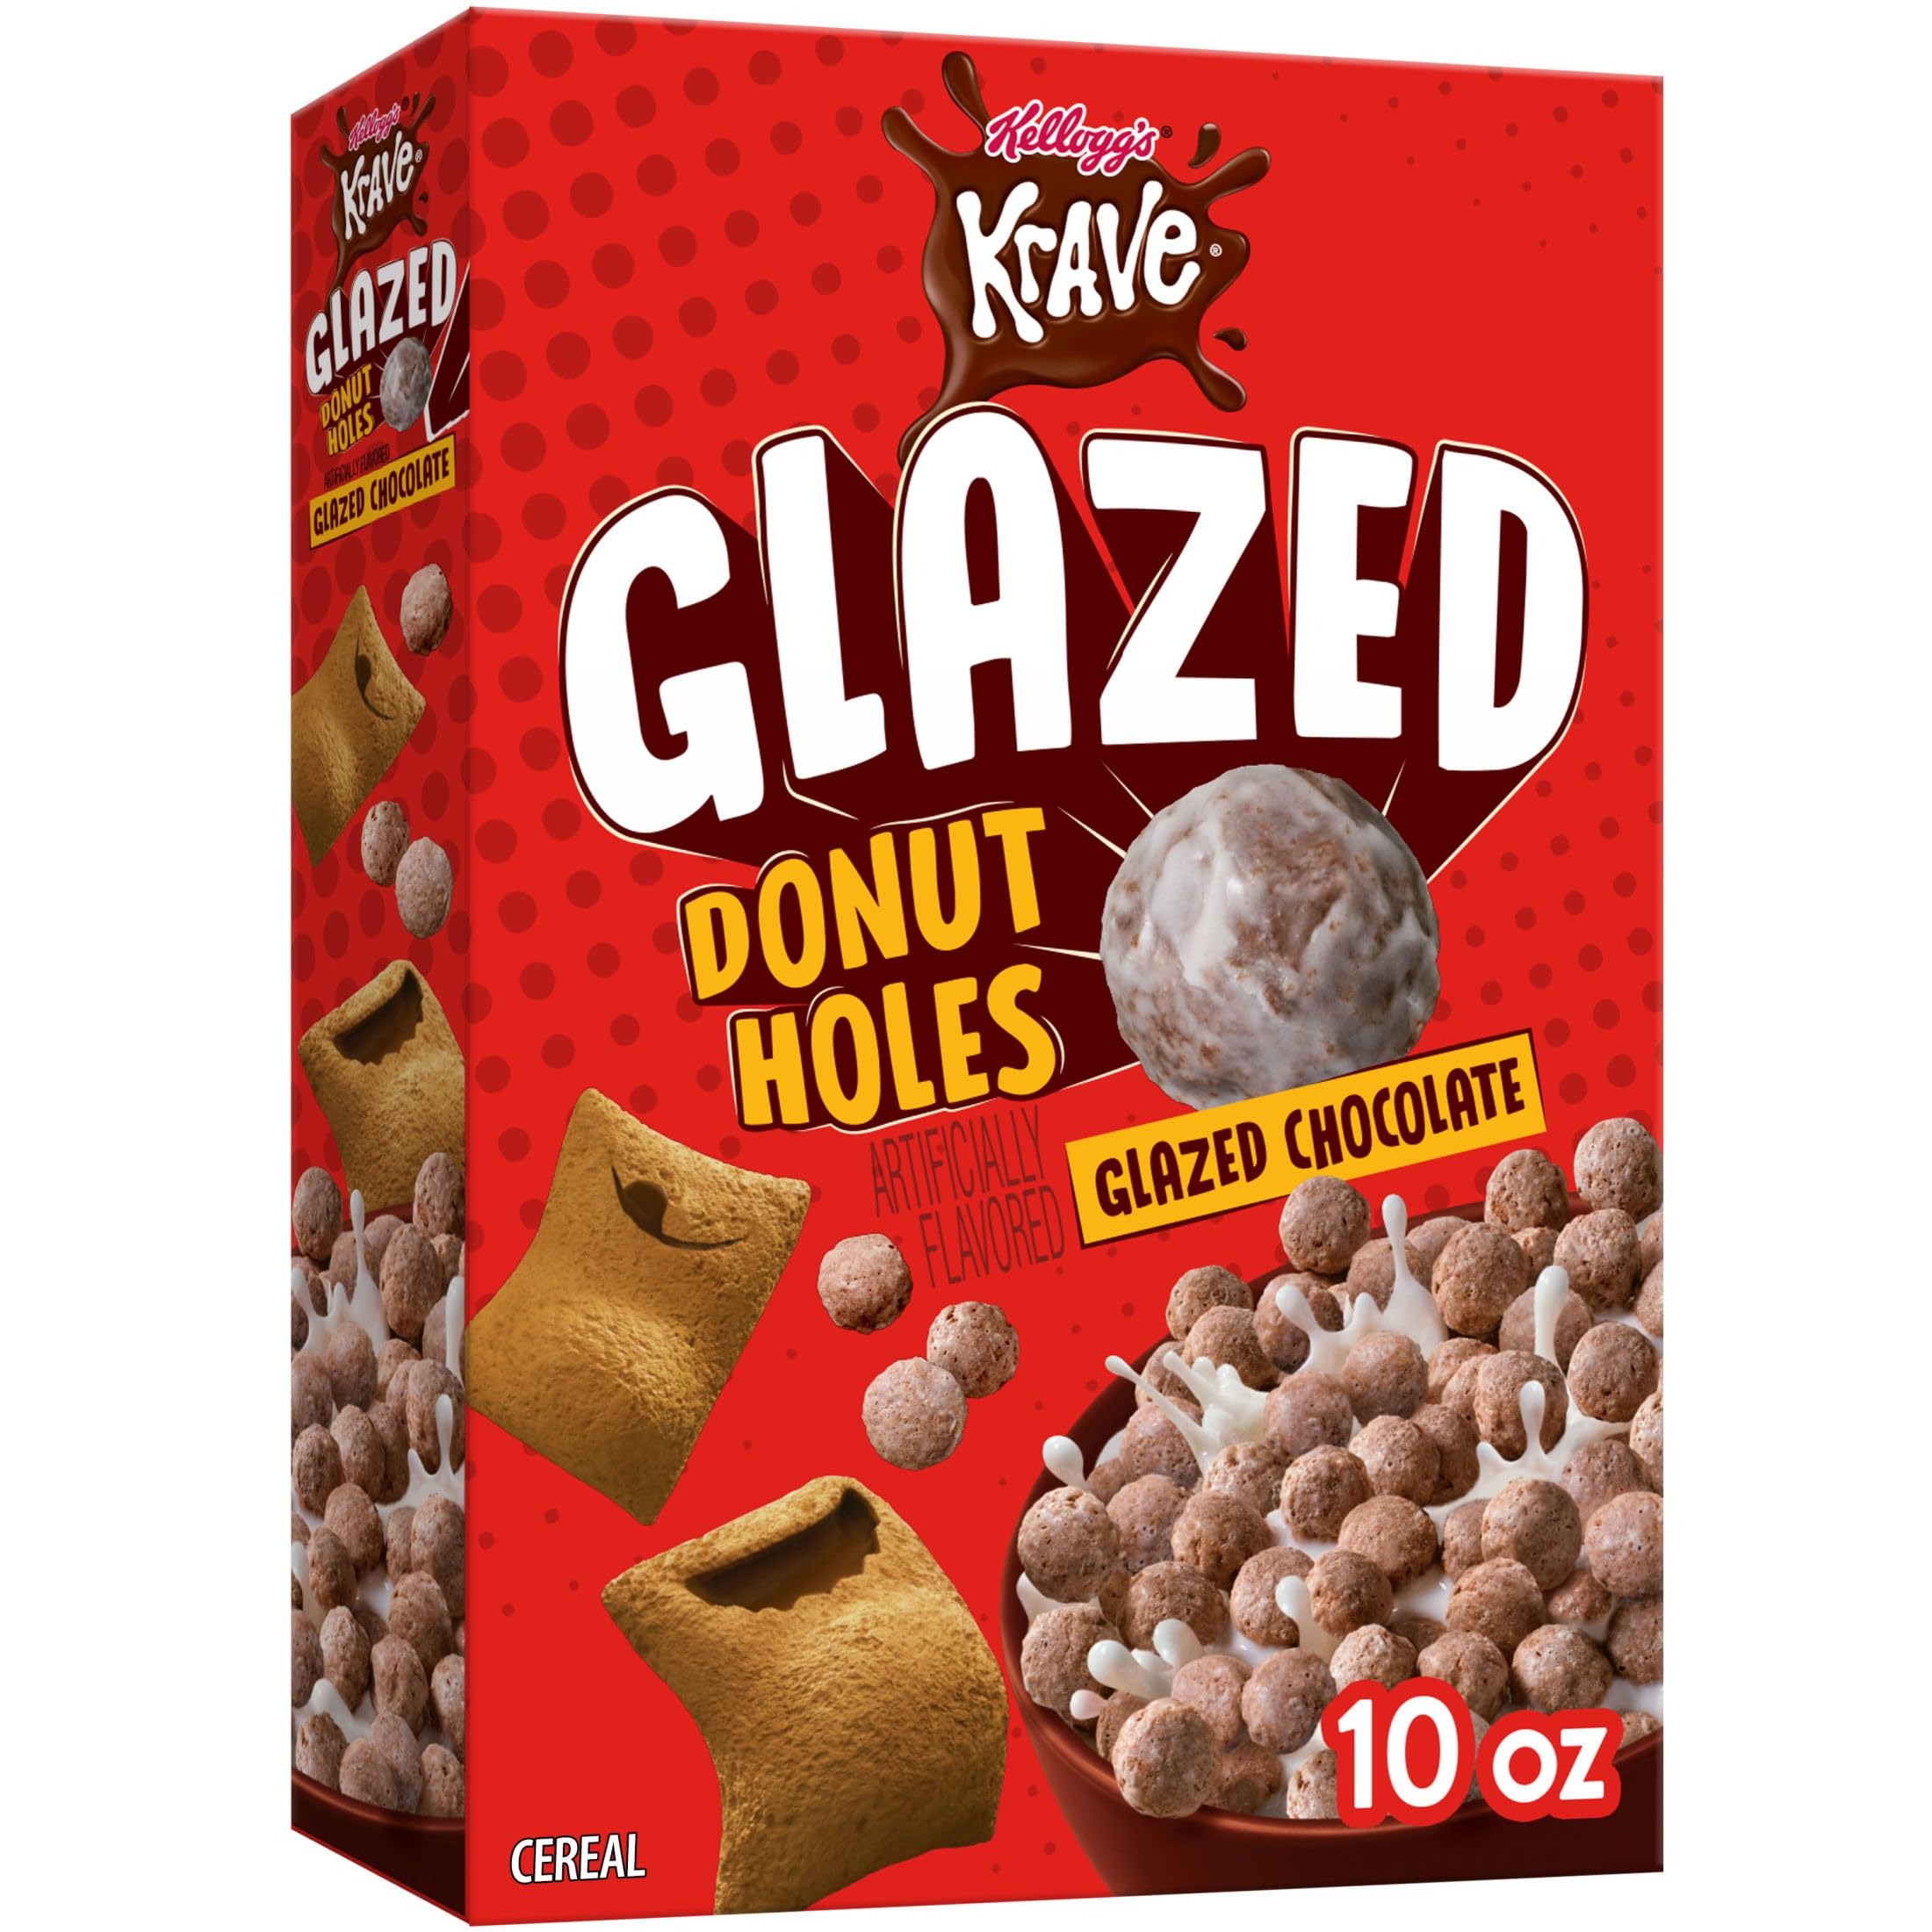
Item Name: Kellogg's Krave Glazed Donut Holes Breakfast Cereal, Kids Cereal, Family Breakfast, Glazed Chocolate, 10oz Box
Bullet Point 1: The iconic taste of Kellogg's Krave cereal is getting a glaze up with a fun donut-hole shape, covered in glaze; Perfectly crunchy, ultra donutty, and delectably glazed
Bullet Point 2: Sweet, crisp, and rounded out in a donut hole shape for max glaze and flavor; Try this crunchy chocolate-flavored cereal with extra crunch
Bullet Point 3: Good source of 6 vitamins and minerals; Low fat; 15g of whole grain per serving; Kosher Pareve; Contains wheat ingredients
Bullet Point 4: Amp up your morning with donut-shaped cereal in ice cold milk before school, as a snack after school, or during your next video game session
Bullet Point 5: Includes 1, 10oz box of Kellogg's Krave Glazed Donut Holes cereal; Packaged for freshness and great taste
Value: 1.0
Unit: Count

Price: 12.25